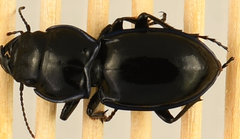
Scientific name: Pasimachus elongatus
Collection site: Central Plains Experimental Range NEON (CPER), plot CPER_009